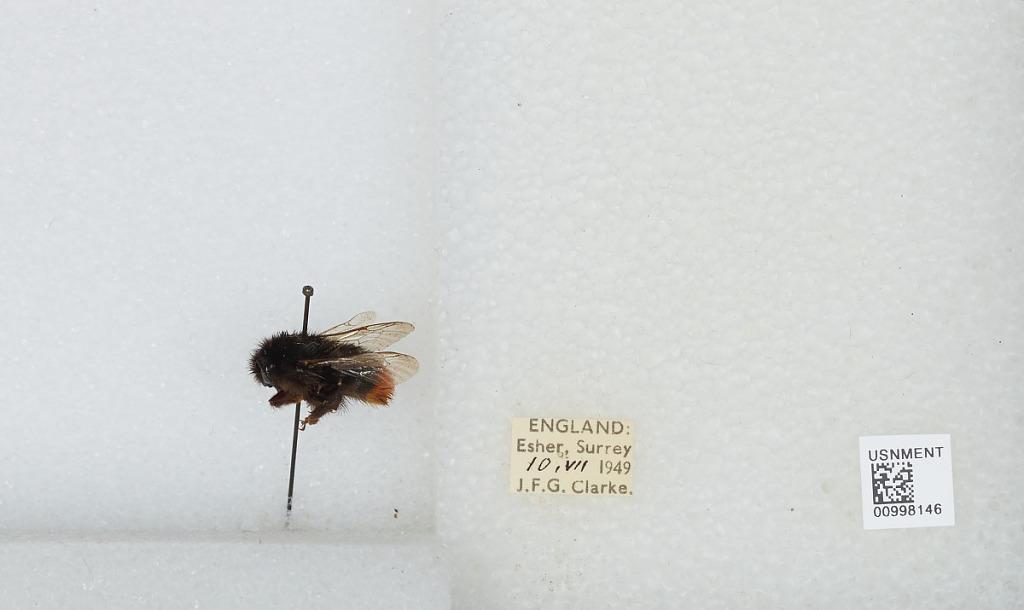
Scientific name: Bombus (Melanobombus) lapidarius lapidarius (Linnaeus)
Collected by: J. Clarke
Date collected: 1949-7-10
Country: United Kingdom
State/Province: England
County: Surrey
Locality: Esher
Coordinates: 51.3692, -0.365